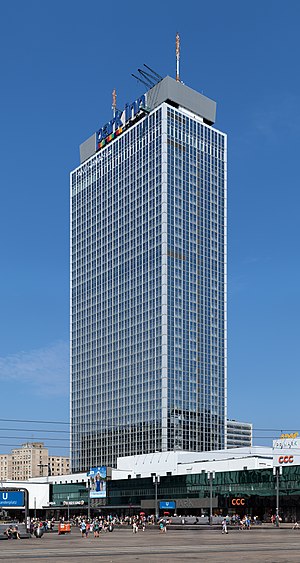
Park Inn by Radisson Berlin Alexanderplatz
Park Inn by Radisson Berlin Alexanderplatz er et hotel beliggende på Alexanderplatz i bydelen Mitte i Berlin, Tyskland. Bygningen er Berlins højeste skyskraber og den højeste hotelbygning i Tyskland.